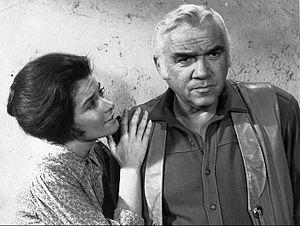
Bonanza est une série télévisée américaine constituée de 431 épisodes de 48 minutes en couleurs, créée par David Dortort et diffusée entre le 12 septembre 1959 et le 16 janvier 1973 sur le réseau NBC. C'est un western destiné à un public familial, qui a connu un succès considérable aux États-Unis, particulièrement entre 1964 et 1967. Ses 14 saisons en font la deuxième plus longue série télévisée western après Gunsmoke.
Diane Baker est une actrice et productrice américaine, née le 25 février 1938 à Hollywood, Californie.